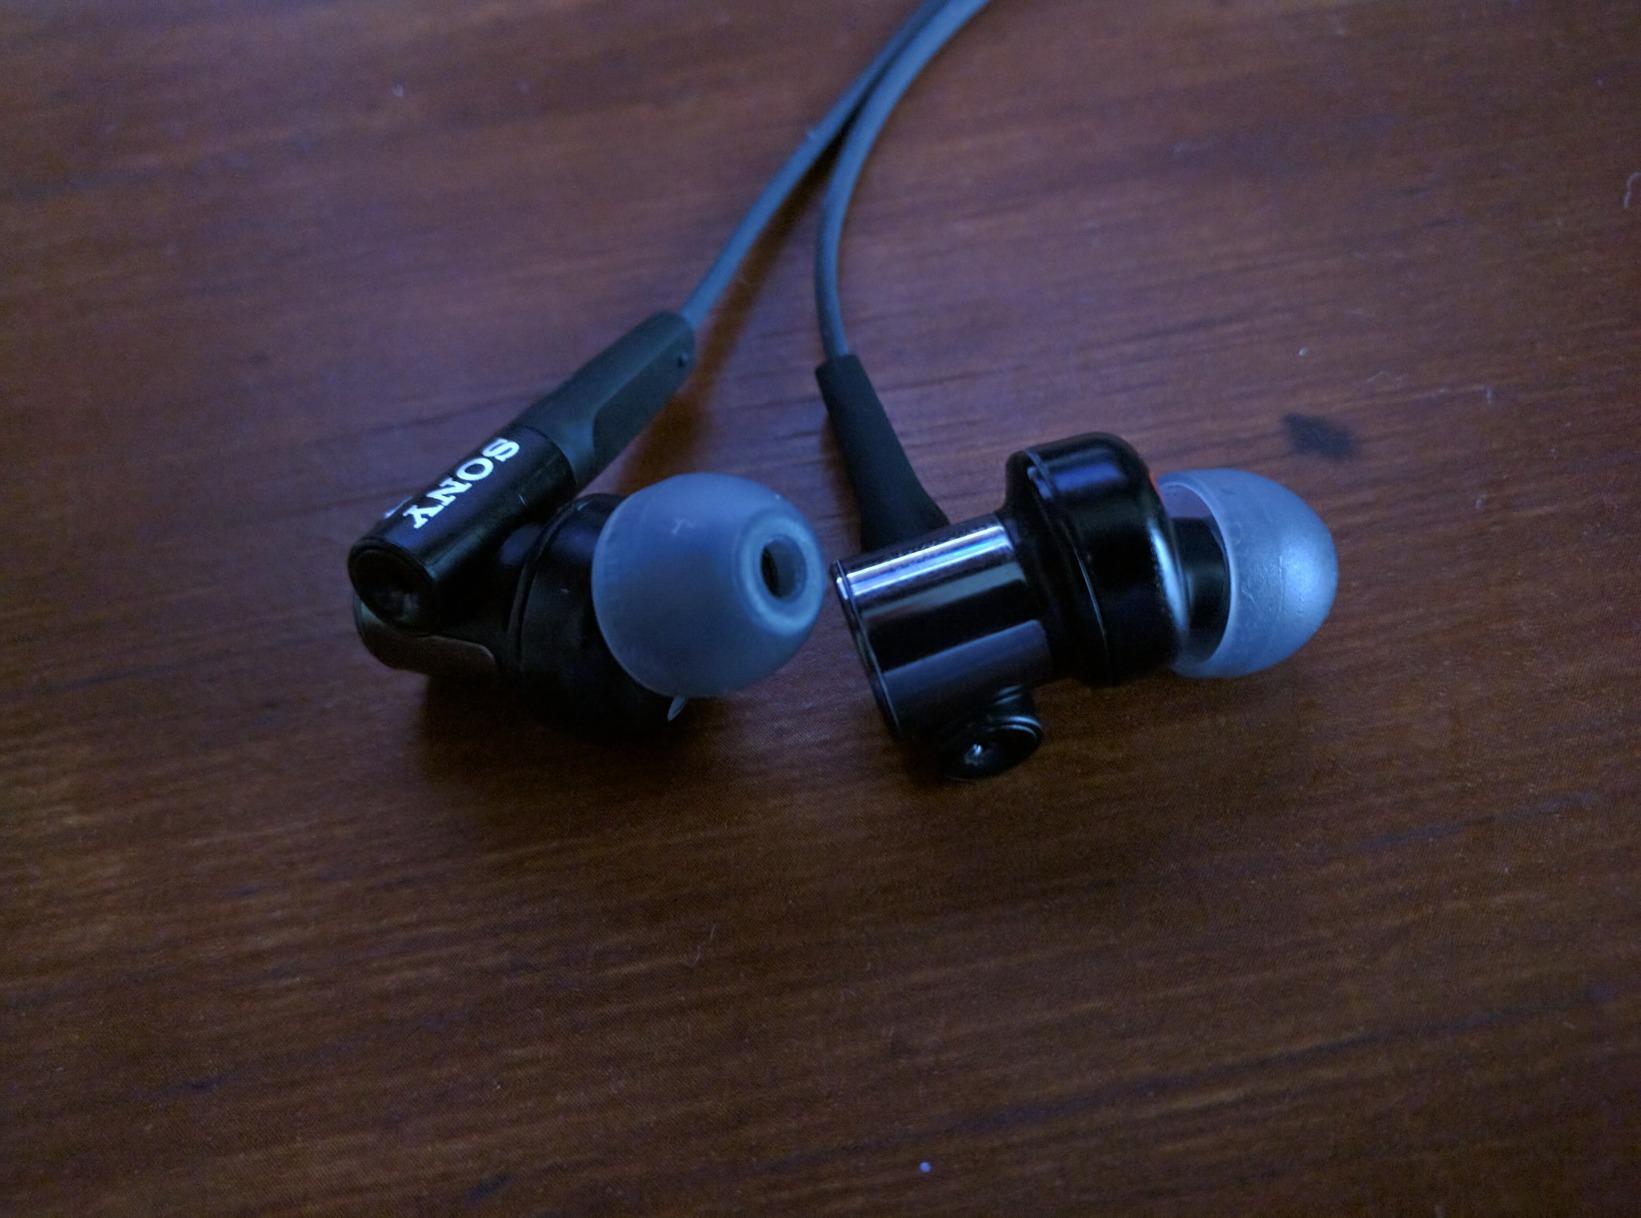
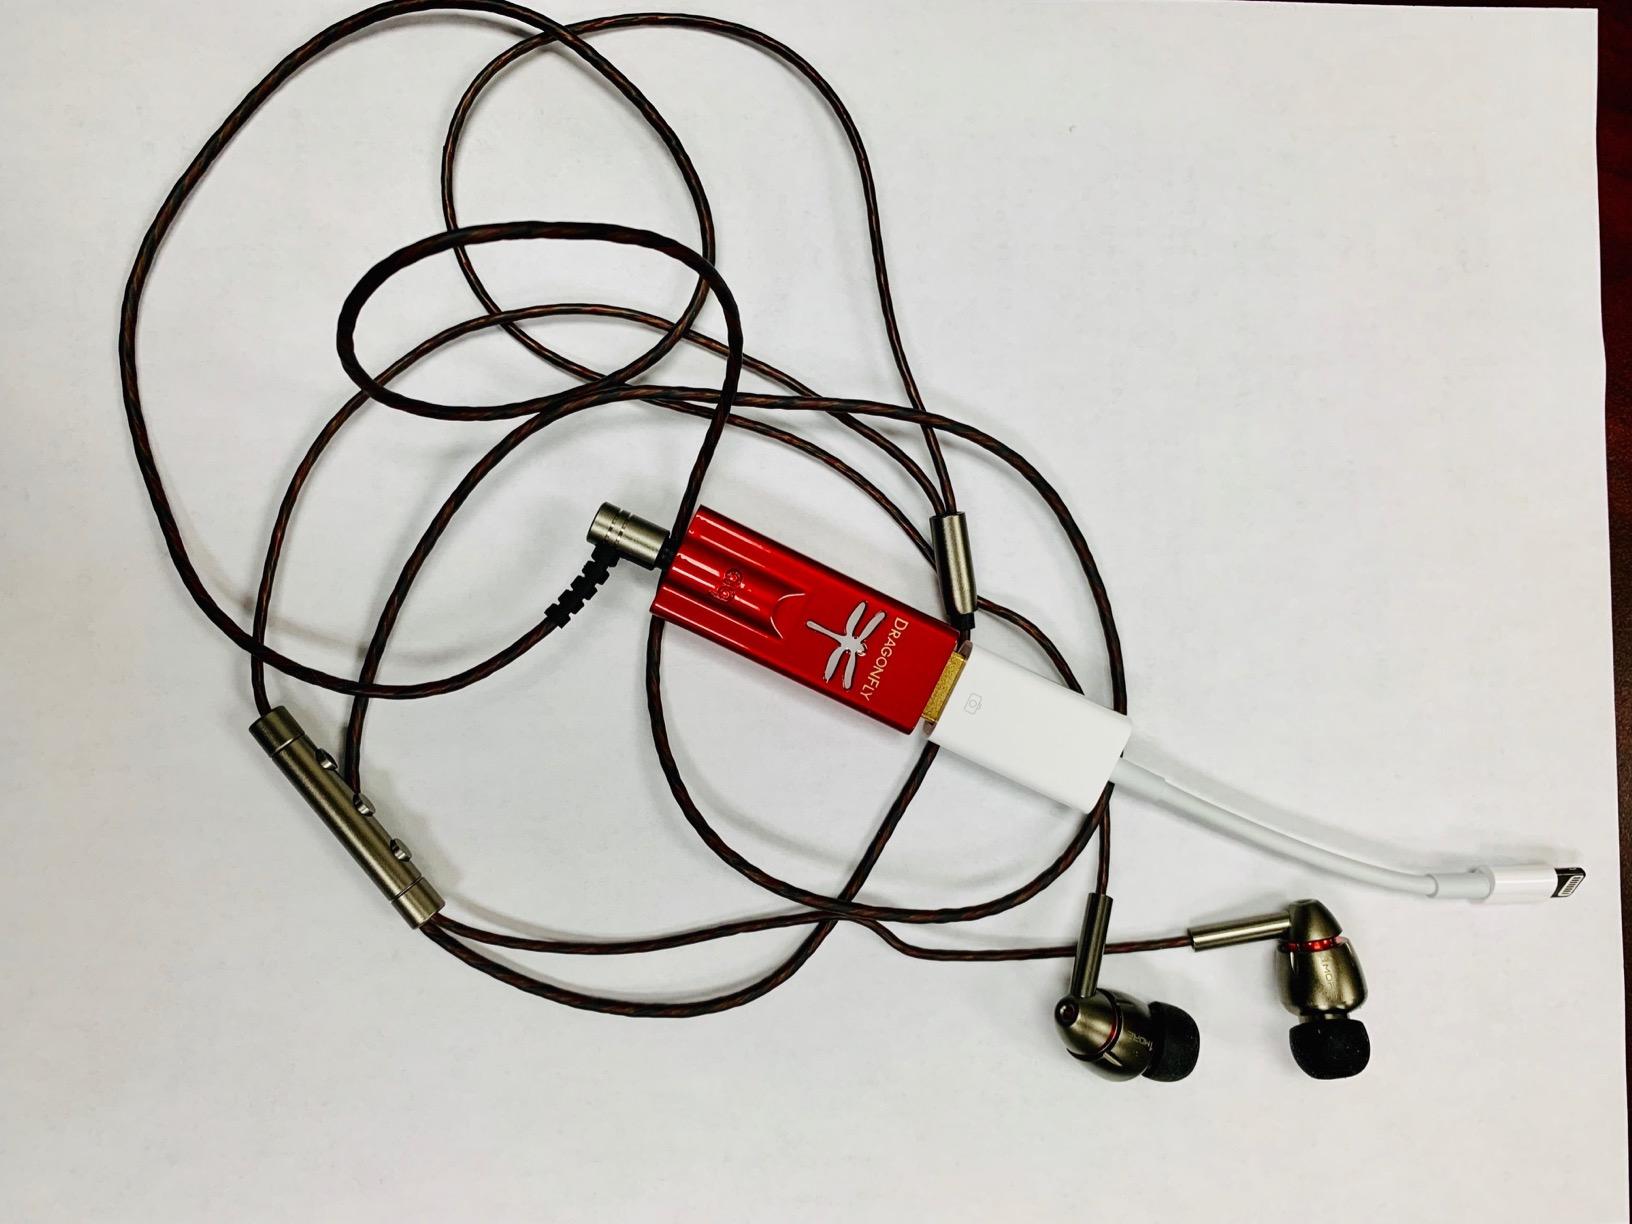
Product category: headphones
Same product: no